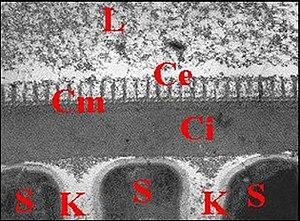
Paroi du spermatophore de Telema tenella plus évolué, détail. Microscope électronique à transmission.
Telema tenella est une espèce d'araignées aranéomorphes de la famille des Telemidae.